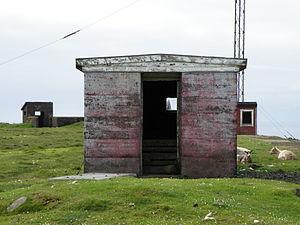
L’occupation britannique des îles Féroé durant la Seconde Guerre mondiale, également connue sous le nom d'« opération Valentine », a été mise en œuvre immédiatement après l'invasion allemande du Danemark et de la Norvège.